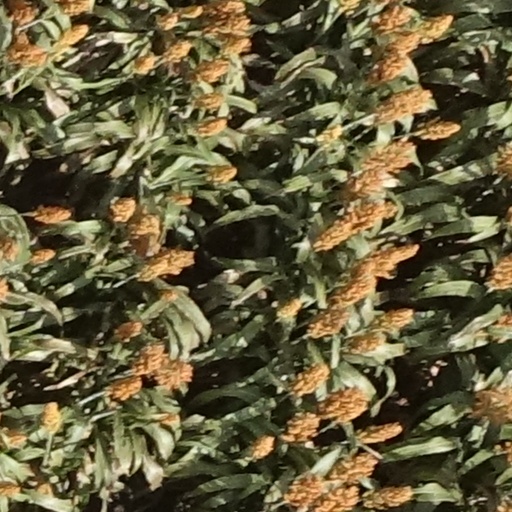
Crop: sorghum